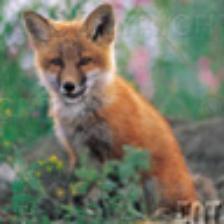
Label: NonHuman